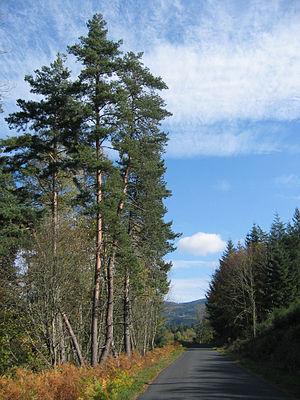
Marat est une commune française, située dans le département du Puy-de-Dôme en région Auvergne-Rhône-Alpes.